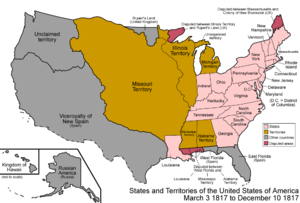
Cette page concerne des événements d'actualité qui se sont produits durant l'année 1817 du calendrier grégorien aux États-Unis.
3 mars :
Cet article retrace la chronologie de l'évolution territoriale des États-Unis. Il liste les modifications géographiques intérieures et extérieures de ce pays.
Le Public Land Survey System est une méthode de division du foncier de façon géométrique, utilisée sur les trois-quarts du territoire des États-Unis. La méthode équivalente au Canada s'appelle le Canada Lands Survey System.